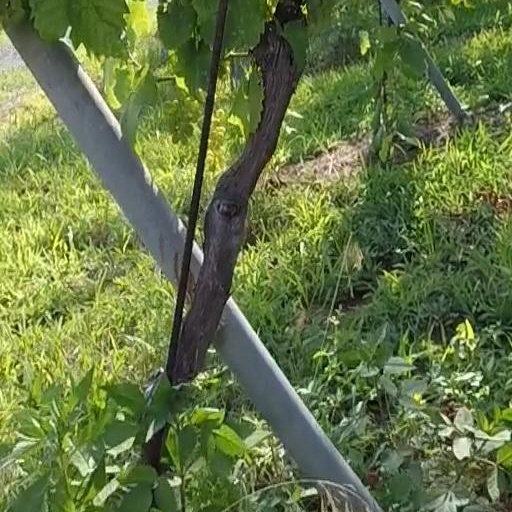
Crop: grape